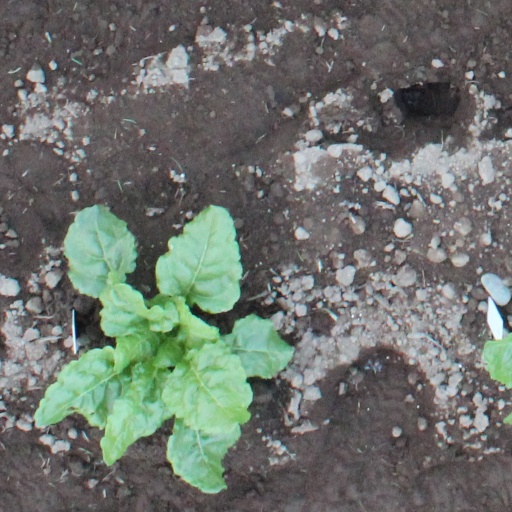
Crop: sugar beet